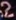
Number: 2